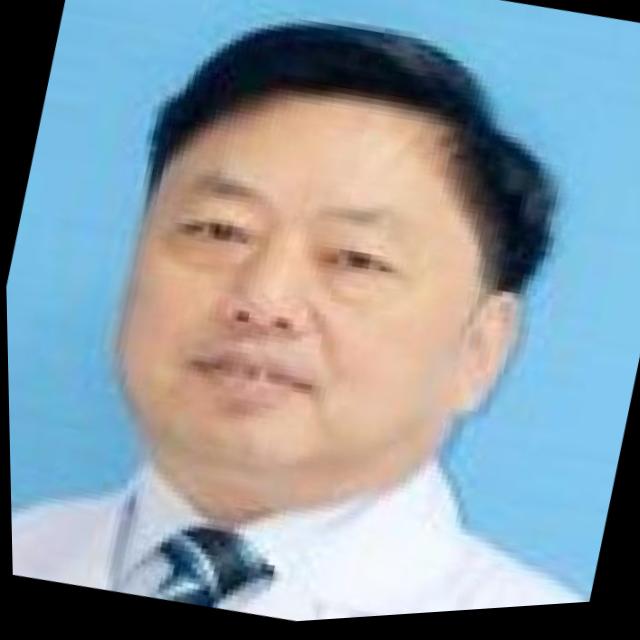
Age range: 45-64